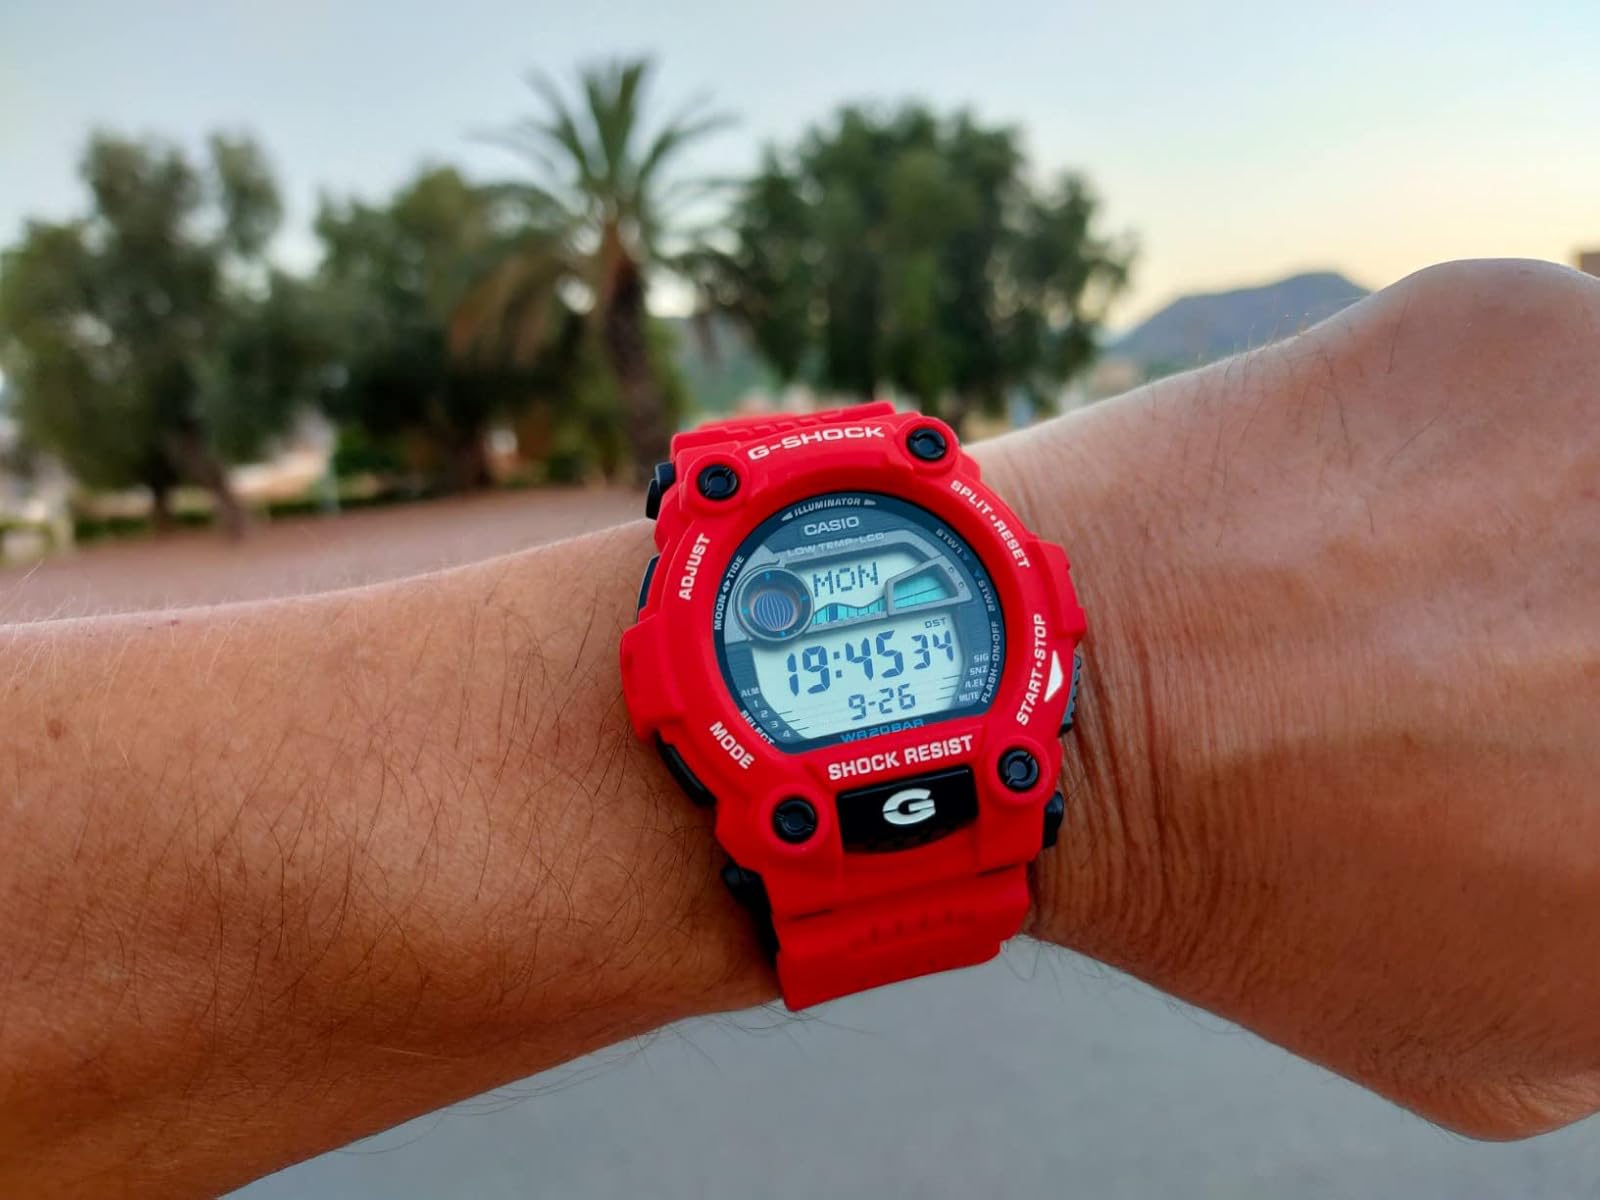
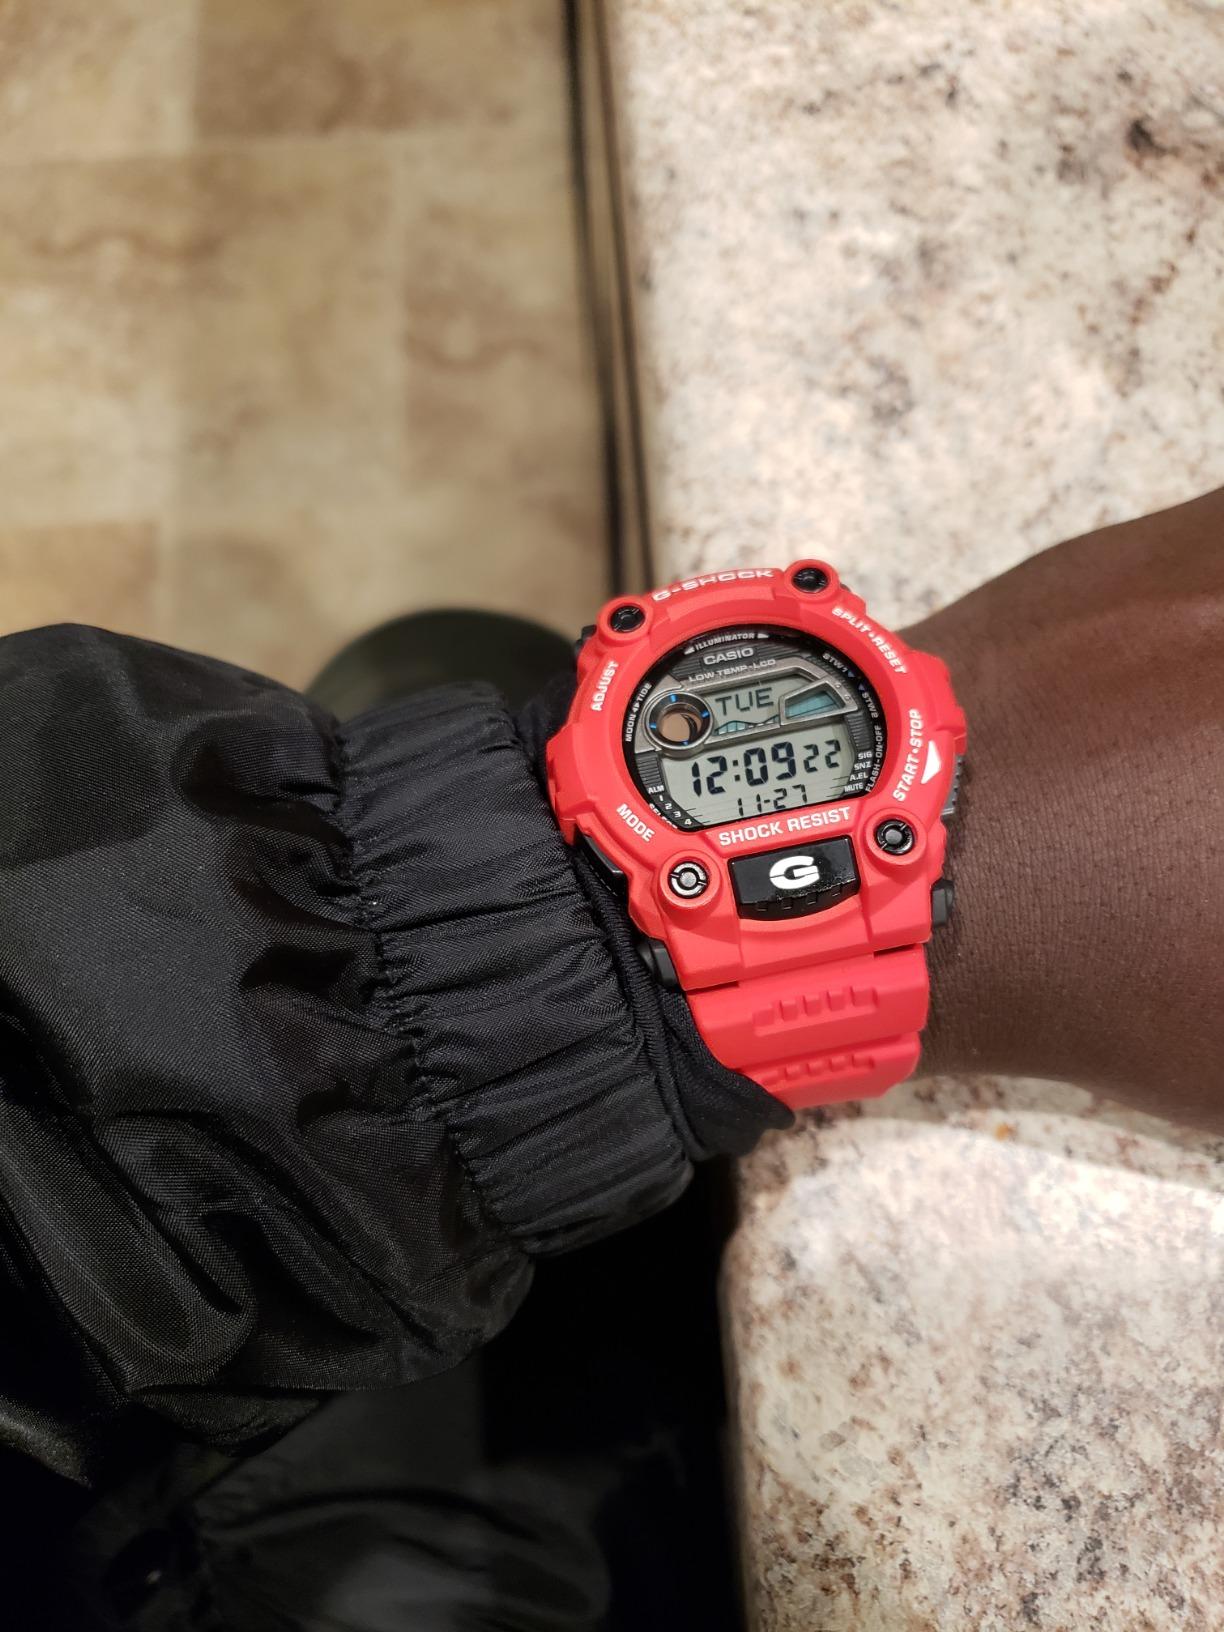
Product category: accessories_watch
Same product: yes